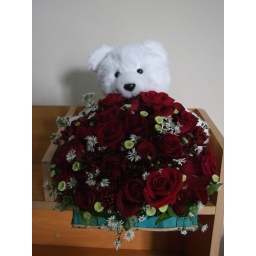
Romantic Red Roses with a cute Teddy Bear arrangement handed over in person by my friend during winter in USA